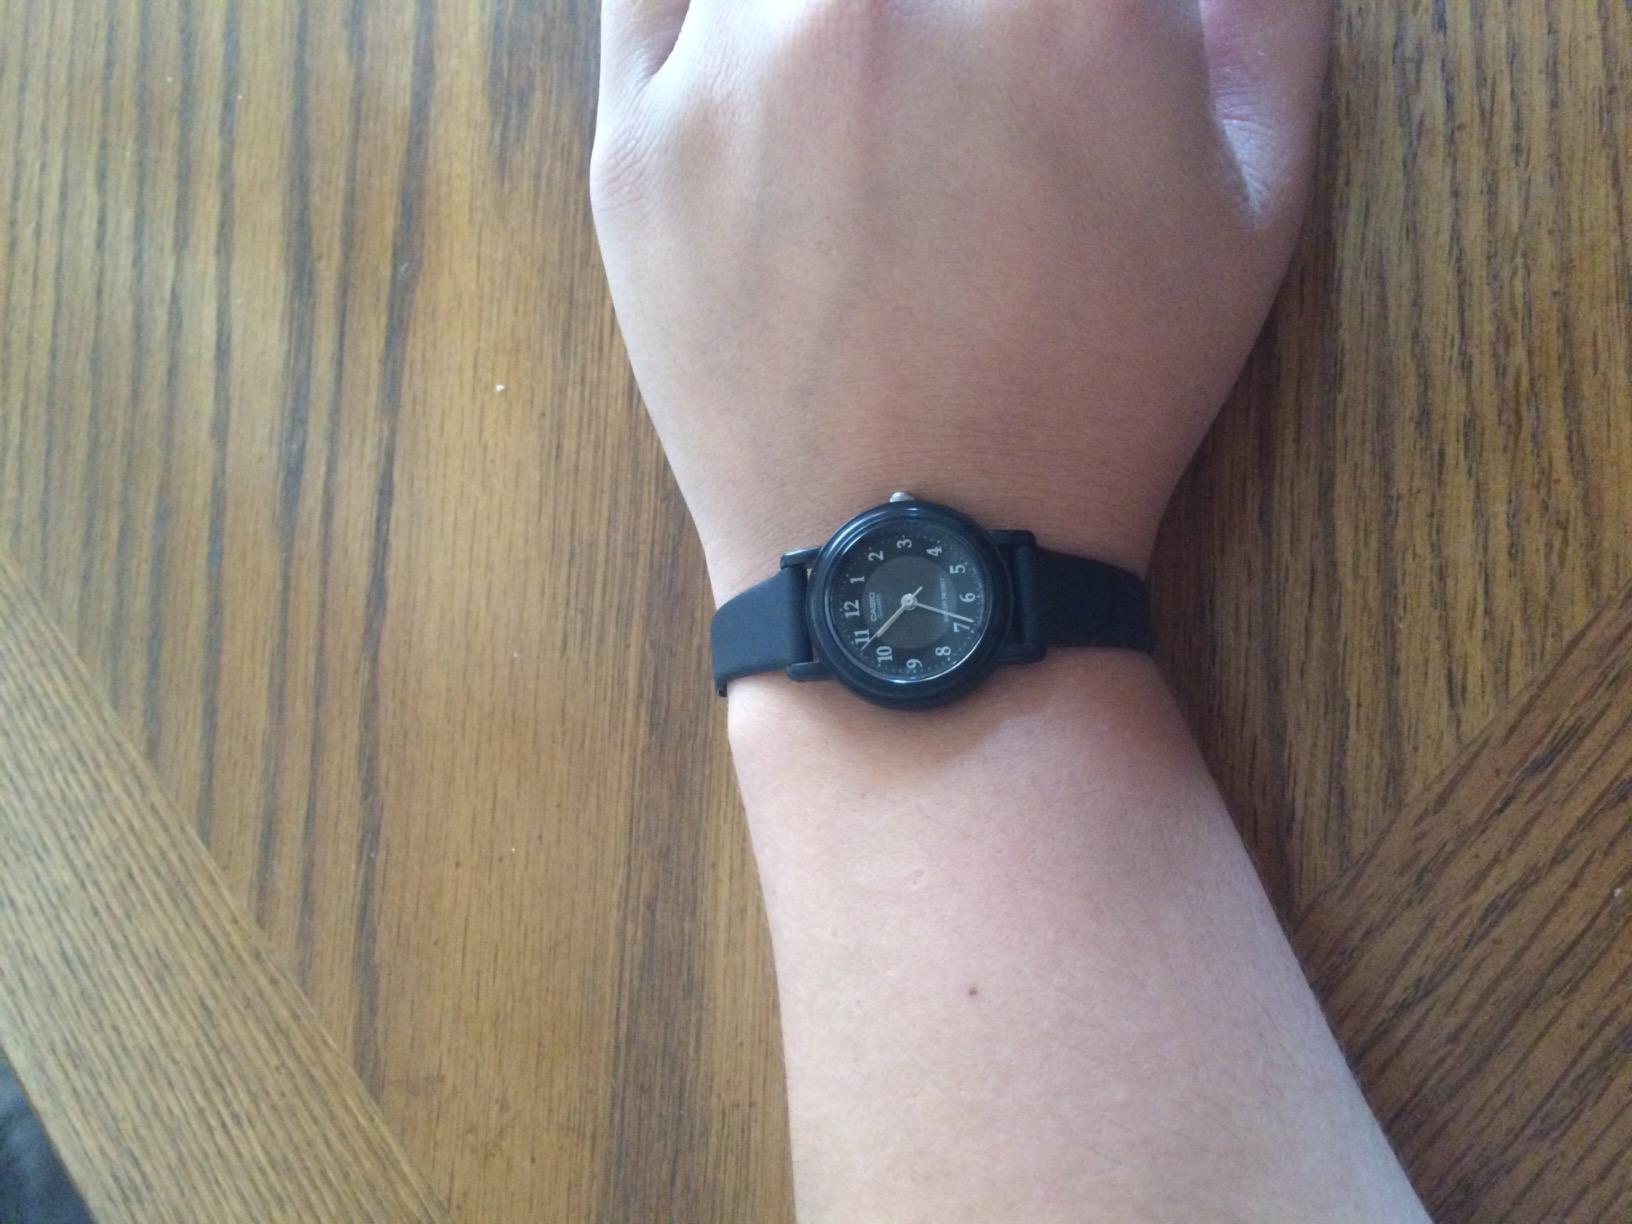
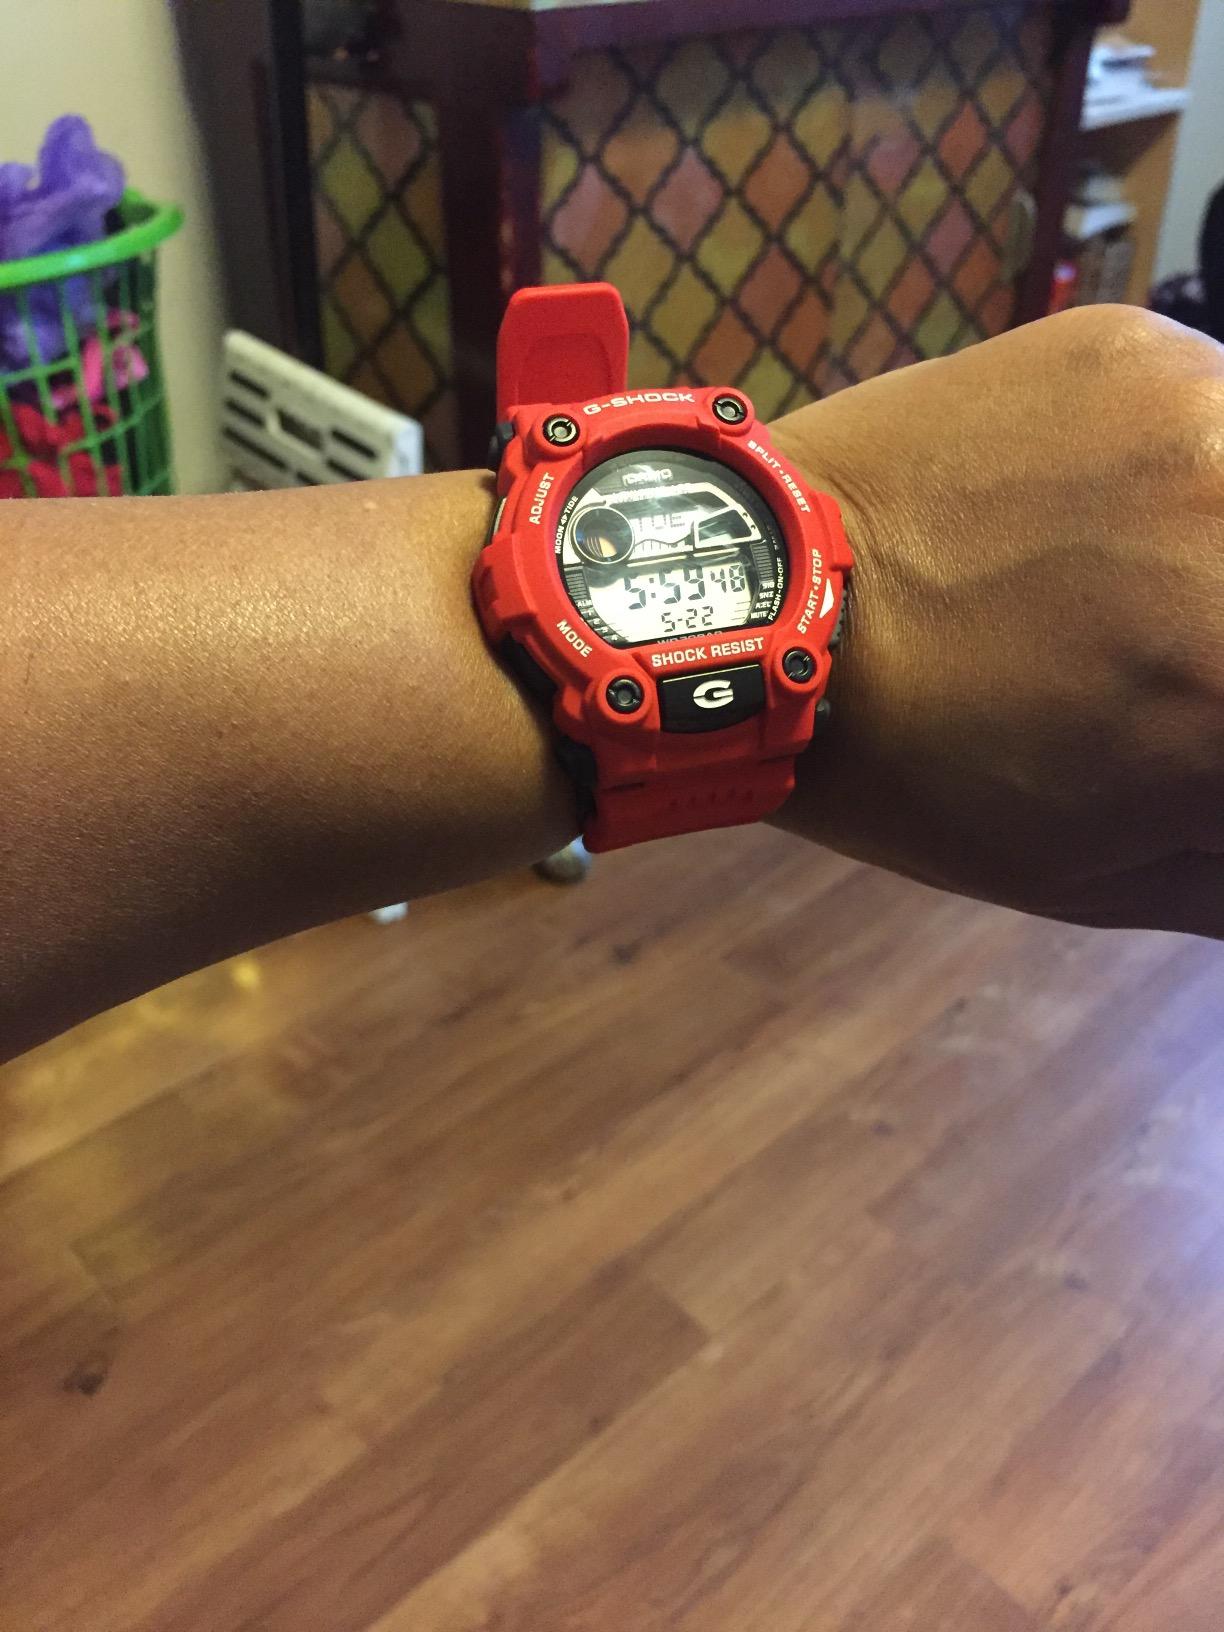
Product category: accessories_watch
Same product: no